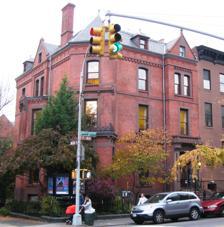
Building: Brooklyn Conservatory of Music
Country: Unknown
Year built: 1881
40°40′33″N 73°58′29″W / 40.67583°N 73.97472°W / 40.67583; -73.97472 Brick with brownstone trim in Brooklyn, New York City Brooklyn Conservatory of Music Former names M. Brasher Residence General information Type Brick with brownstone trim Address 58 Seventh Avenue Brooklyn , New York City Completed 1881 Owner Brooklyn Conservatory of Music Design and construction Architect(s) S. F. Evelette References 58 Seventh Avenue The Brooklyn Conservatory of Music , known at one time as the Brooklyn-Queens Conservatory of Music, is a music conservatory located in Brooklyn , New York City . It offers a broad range of instruction in areas of American song, jazz and gospel singing, Latin jazz , and African drumming . The conservatory was founded in 1897 by German-American immigrants as a classical European conservatory. The conservatory was initially located at Franklin Avenue and Lefferts Place. In 1944 it moved to occupy an 1881 five-story mansion at 58 Seventh Avenue, Park Slope, Brooklyn , which had been built in 1881 as the residence of M. Brasher, and subsequently became the Park Slope Masonic Club. The building was designed by S. F. Evelette in the Victorian Gothic style , with Queen Anne elements. It is located in the Park Slope Historic District. The Conservatory operates four divisions catering to 7,500 full and part-time students. It hosts over 200 community events each year including singalongs, recitals, dance parties, curated concert series, performances, workshops and festivals. The Conservatory is a 501(c)(3). Operating funds come from earned revenue and donations made by individual donors, corporations, foundations and government entities. Community Music School 800 students participate in weekly private lessons or group classes in every major musical instrument at the Conservatory's Park Slope headquarters. The Community Music School encompasses the Conservatory's 22 ensembles and chamber groups, including the Brooklyn Conservatory Community Orchestra (BCCO) and the Brooklyn Conservatory Chorale (BCO), as well its early childhood and summer programs. Suzuki Program The Suzuki program at the Conservatory offers programs in violin, viola, cello, guitar, piano, bass and flute. Children ages 3.5 and up are eligible to participate.  240 students, ages 3–18 enroll each year. Music Therapy In 2003, the Music Therapy program was established to address the developmental, emotional, psychological and social needs of children and adults through active music-making in a relationship with a master's and doctoral degree level, certified music therapists. This program serves 1,600 clients citywide at 42 sites. Music Partners Music Partners was created in 1988 in response to a critical need in New York City — the rising number of public schools offering no music instruction. It now serves over 5,000 students —two thirds living at or below the poverty line— at 30 sites across the city, making Music Partners the largest off-site music program of any community music school in New York City. References